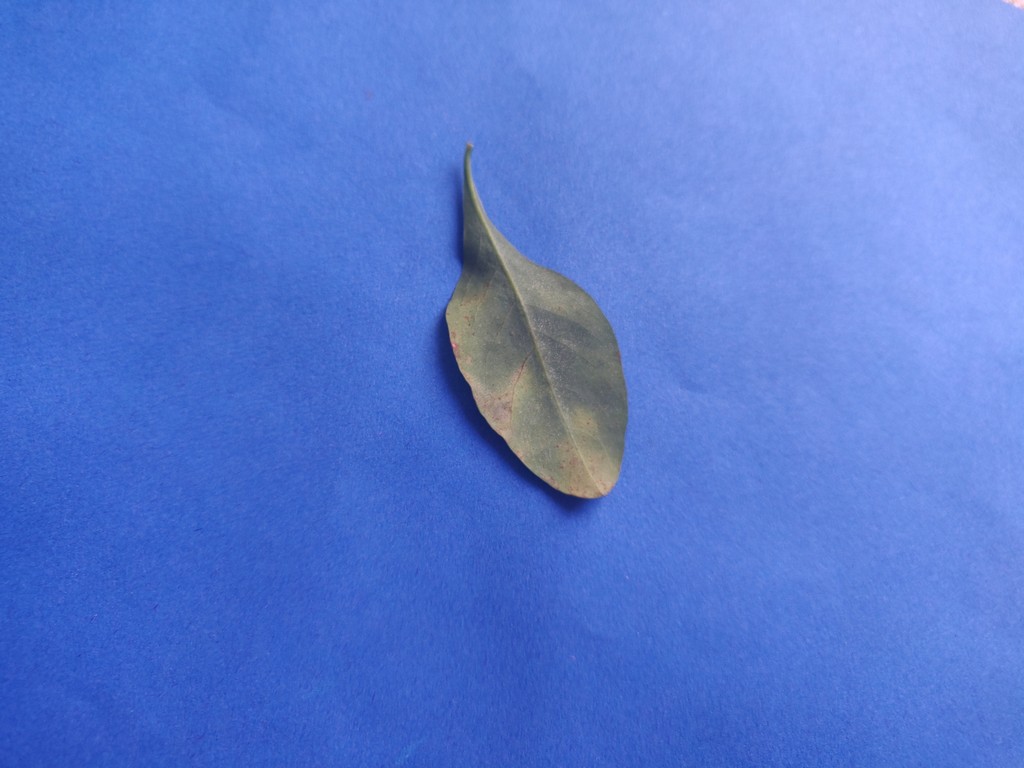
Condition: Unhealthy
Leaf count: single
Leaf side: back